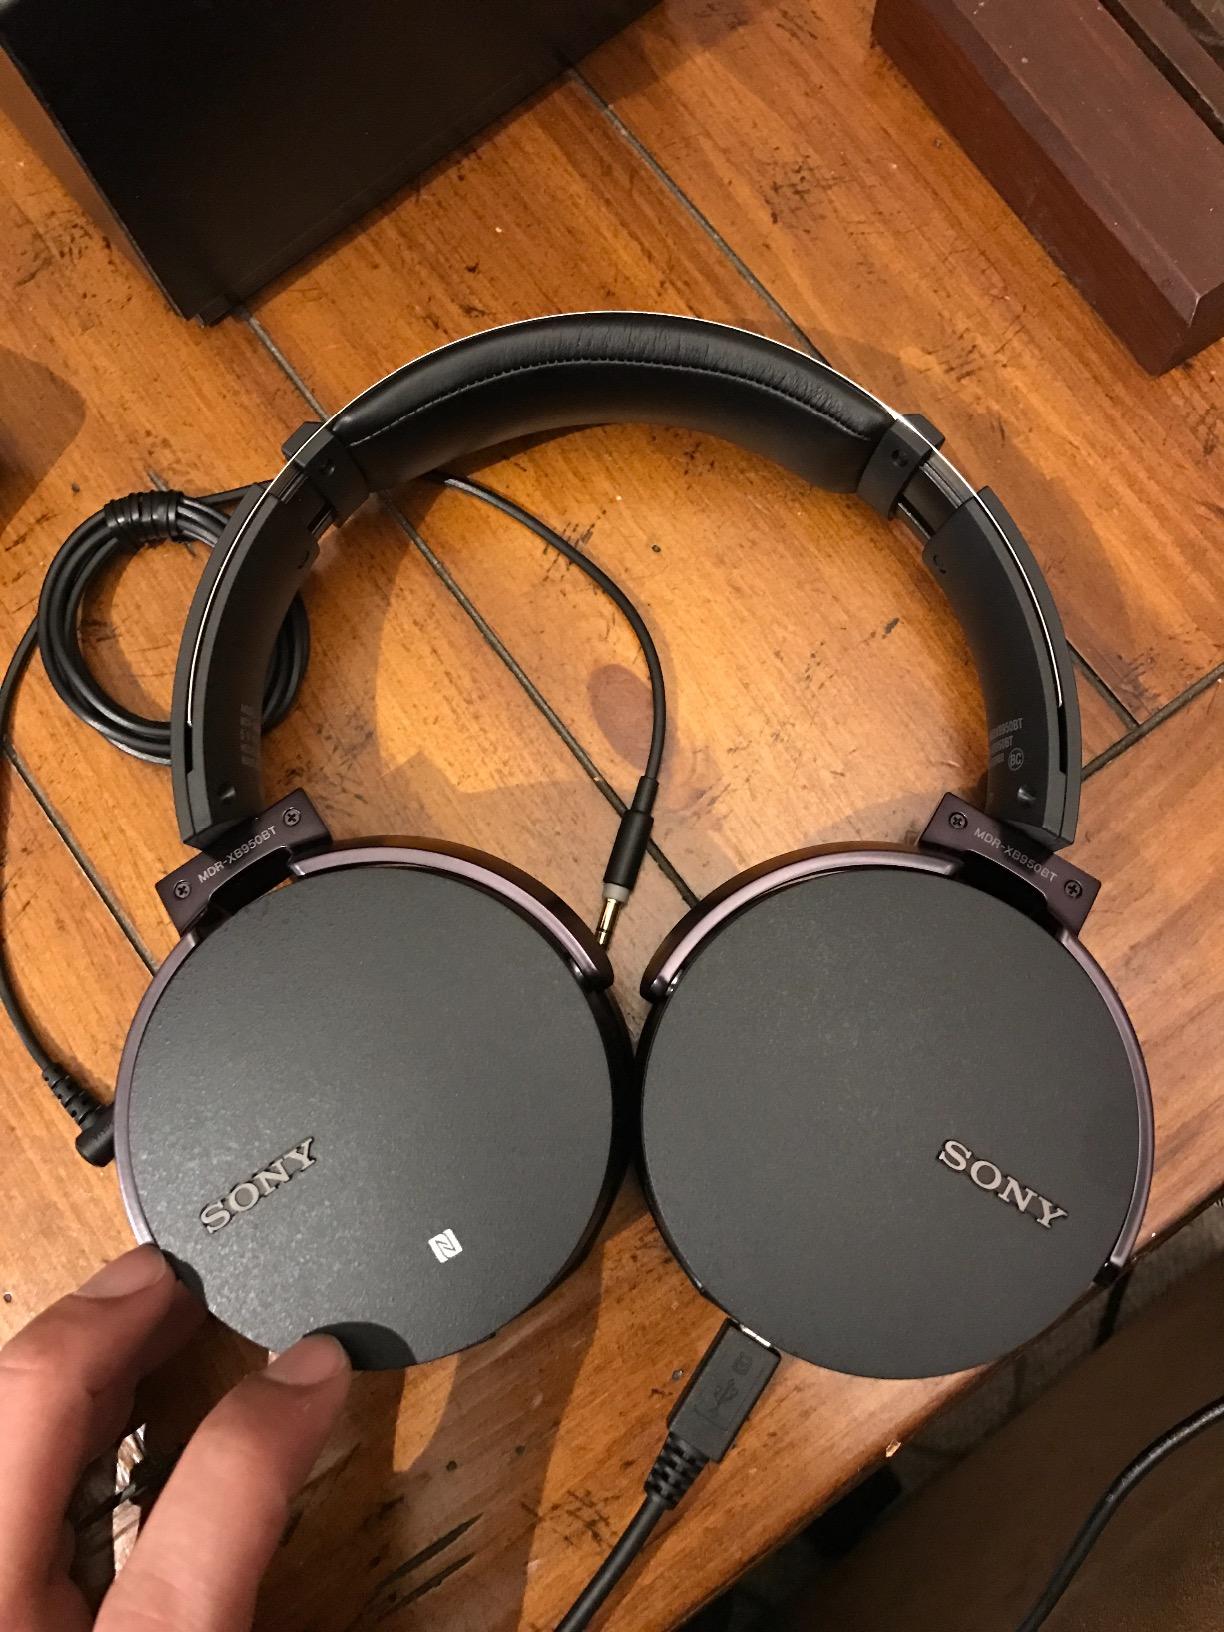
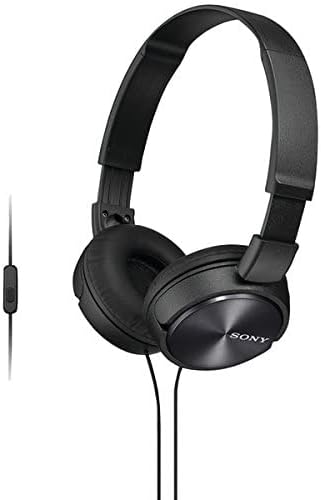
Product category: headphones
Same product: no